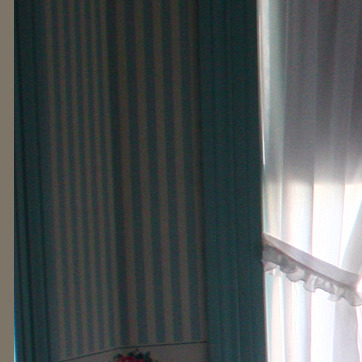
Material: wallpaper